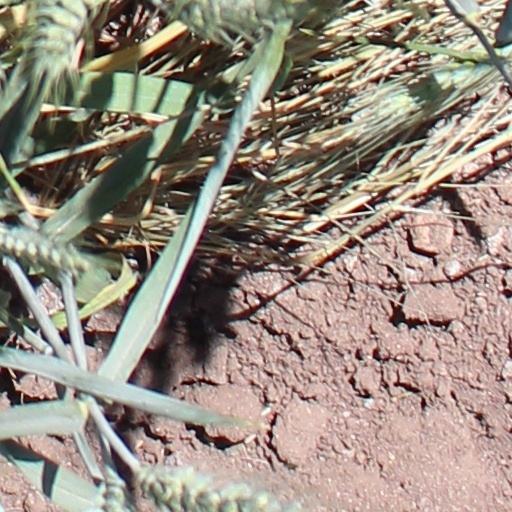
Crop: wheat